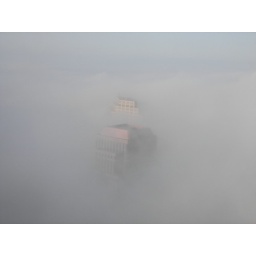
A foggy morning in New Orleans. These were taken from the roof of the building I use to work at.